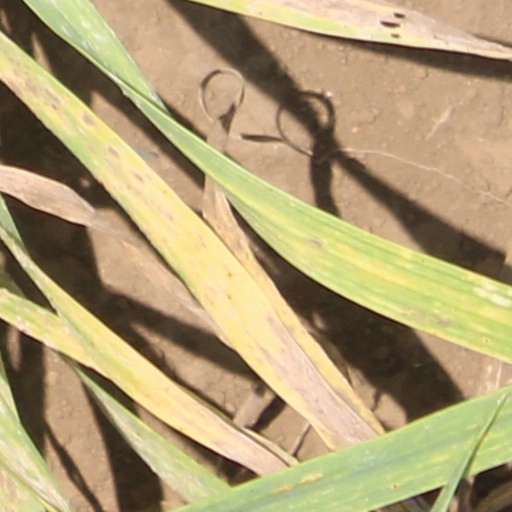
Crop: wheat